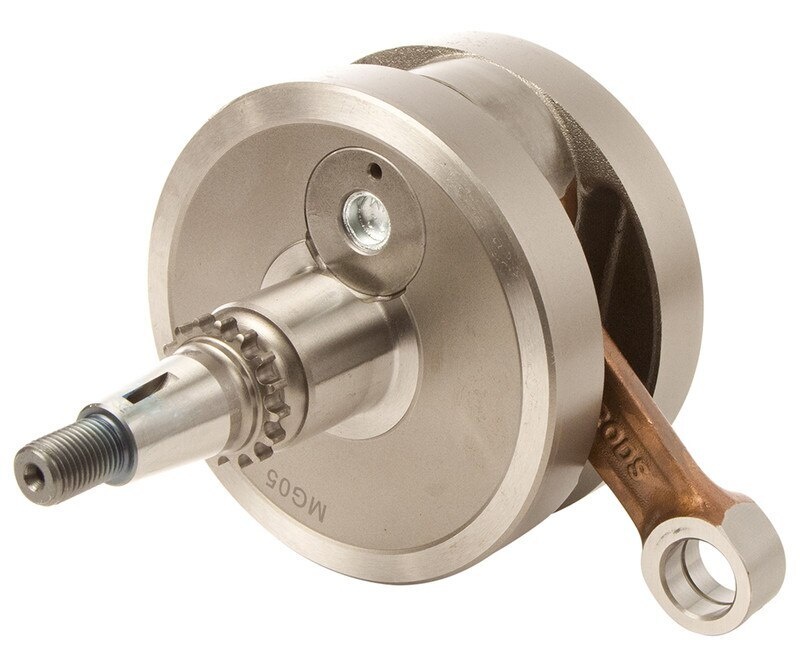
Hot Rods 10-15 Suzuki RM-Z 250 250cc Crankshaft
Brand: Hot Rods
Factory assembled and trued to OEM specifications, Hot Rods Crankshafts meet or exceed OEM performance and durability standards.
Category: Vehicles & Parts > Vehicle Parts & Accessories > Motor Vehicle Parts > Motor Vehicle Engine Parts > Crankshafts